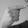
ASL letter: G